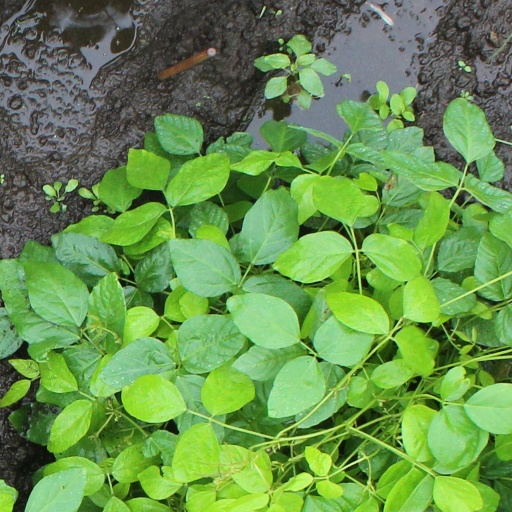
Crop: soybean